Arts of Iran

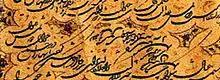
Persian calligraphy has several styles. Seen here is a "shekasteh" manuscript dated 1894, by Seyed Ali Akbar Golestaneh (سید علی اکبر گلستانه). A follower of the style of Darvish, his contemporaries were Mirza Hasan Isfahani (میرزا حسن اصفهانی), Mirza Kuchek Isfahani (میرزا کوچک اصفهانی), and Mohammad Ali Shirazi (محمد علی شیرازی). After his death, the Shekasteh style fell into stagnation until it was revived again later on in the 1970s.

The writer Will Durant says: "Ancient Iranians with an alphabet of 36 letters, used skins and pen to write, instead of earthen tablets. Such was the creativity spent on the art of writing." The significance of the art of calligraphy in works of pottery, metallic vessels, and historic buildings is such that they are deemed lacking without the adorning decorative calligraphy.